Oldsmobile 88

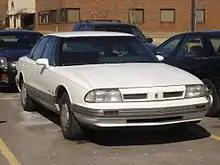
1992-1993 Oldsmobile Eighty-Eight Royale

In 1974, a rear bumper was added and taillights reverted to a four-segment design similar to 1972 and the front grilles were narrowed and raised to hood level similar to 1971–72 models. Also, new rooflines were featured on Holiday hardtop coupes with large fixed triangular side windows in the widened "C" pillar. Unlike the big Chevrolet formal-roof coupes, the Olds retained a small roll-down rear window. As Oldsmobile completely discontinued two-barrel carbureted engines this year, a new 350 four-barrel Rocket V8 (175 horsepower) became standard equipment with the 455 available as an option. Other highlights this year included an all-new flat instrument panel shared with Ninety-Eight and Toronado models with horizontal sweep speedometer and "Message Center" system of warning lights replacing the wrap-around dash of previous years. A new and seldom-ordered option available on all full-sized Olds models and Toronados were driver's and passenger's-side airbags – among the first to be offered in a production automobile. The Delta 88 Royale ragtop was again the only convertible offered by Olds.